Philipp Humm

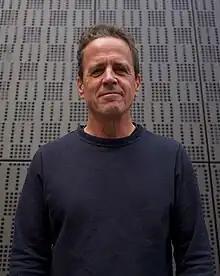

Humm was born in 1959 in Saarbrücken, West Germany. He is German and British; his mother is Belgian. Humm did his Baccalauréat at the Lycée Franco Allemand in Saarbrücken. After studying philosophy and business administration at the University of Saarland, Germany and the University of Michigan in Ann Arbor, USA, Humm received an MBA with distinction in 1985 from the IMD Business School in Switzerland.